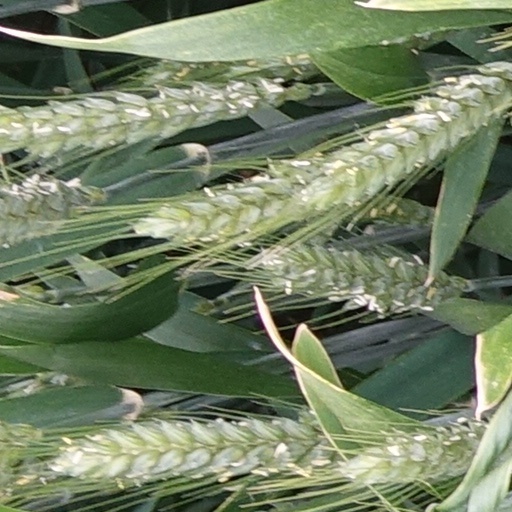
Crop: wheat